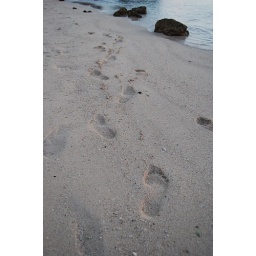
footsteps in the sand leading to the water